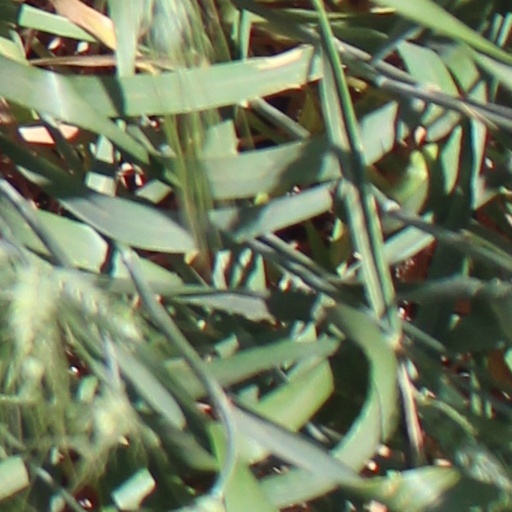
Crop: wheat